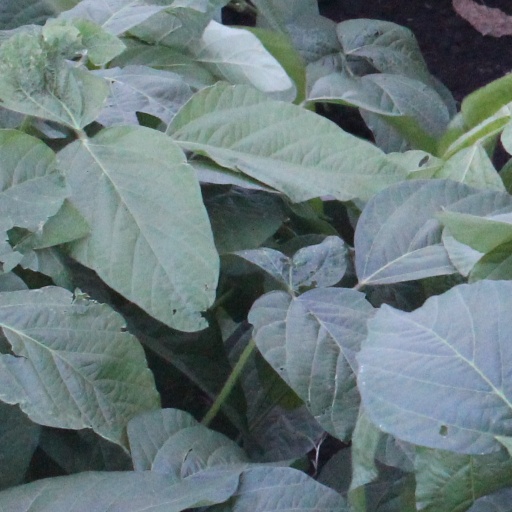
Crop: soybean